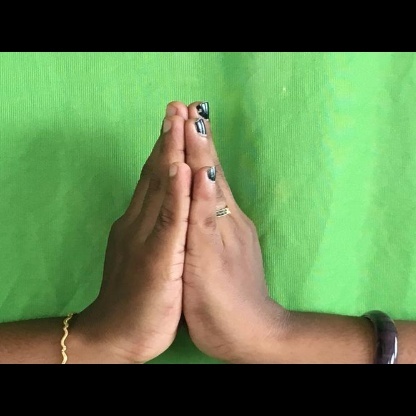
Mudra: Anjali